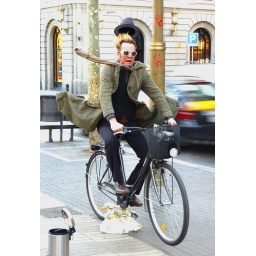
A street comedian at Rambla avenue in Barcelona acts as driving with his bike at high speed